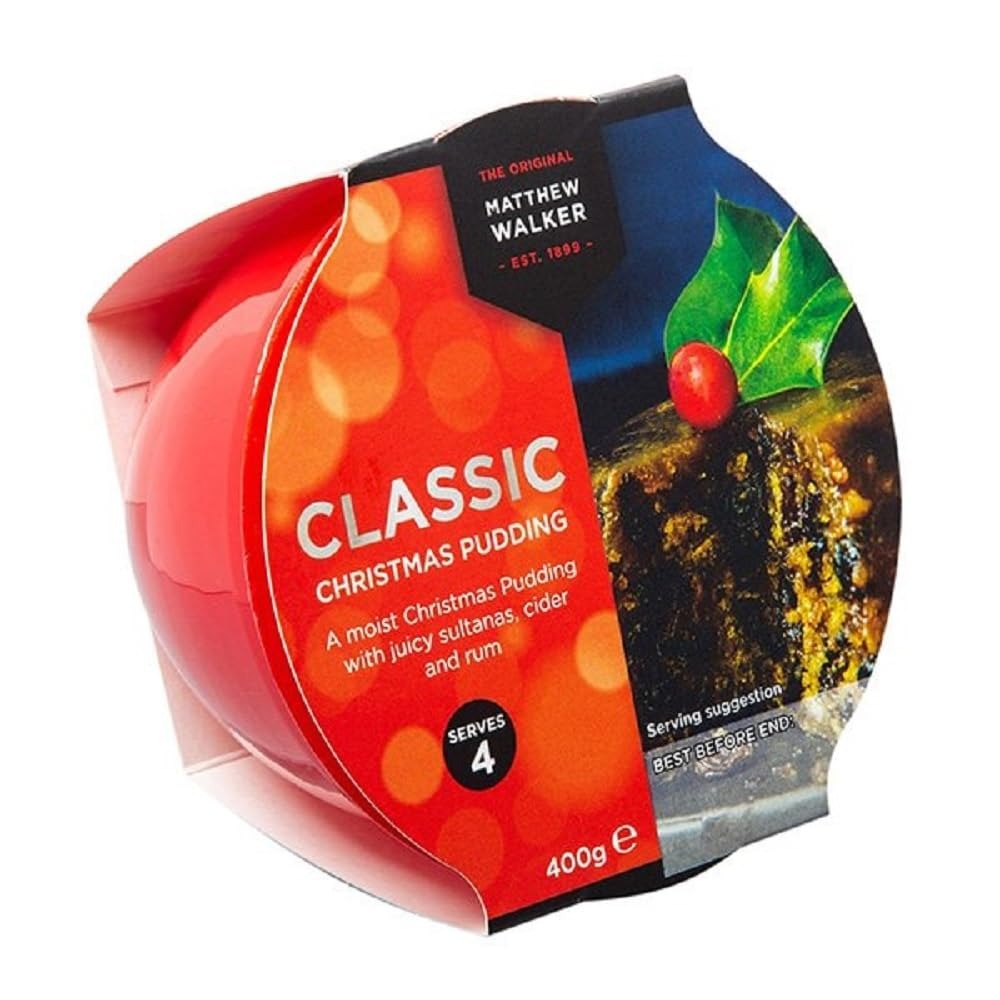
Item Name: Mathew Walkers Classic Christmas Pudding 400g
Bullet Point 1: Imported
Bullet Point 2: British product
Bullet Point 3: Traditional Christmas Food
Bullet Point 4: The world's oldest Christmas pudding maker
Bullet Point 5: Since 1899
Product Description: Traditional English Chistmas Plum Pudding laced with cider & rum
Value: 14.108
Unit: Ounce

Price: 18.78